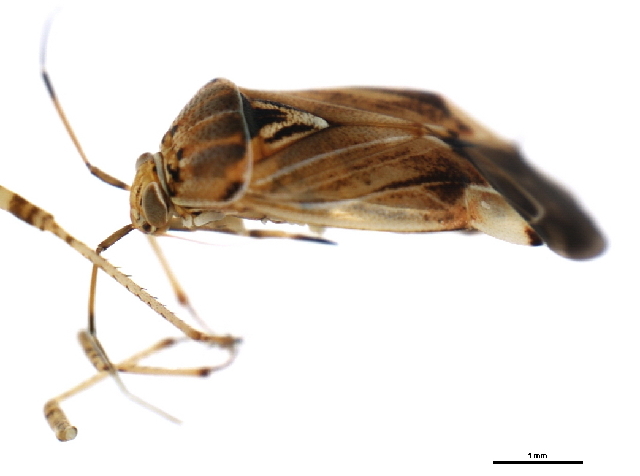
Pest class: lygus_bug